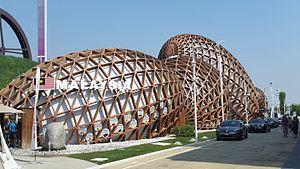
L’Expo 2015 est une exposition universelle qui s'est tenue à Milan, en Italie, du 1ᵉʳ mai au 31 octobre 2015 ; cette même ville fut déjà le siège de l'exposition universelle de 1906 ayant pour thème les transports.